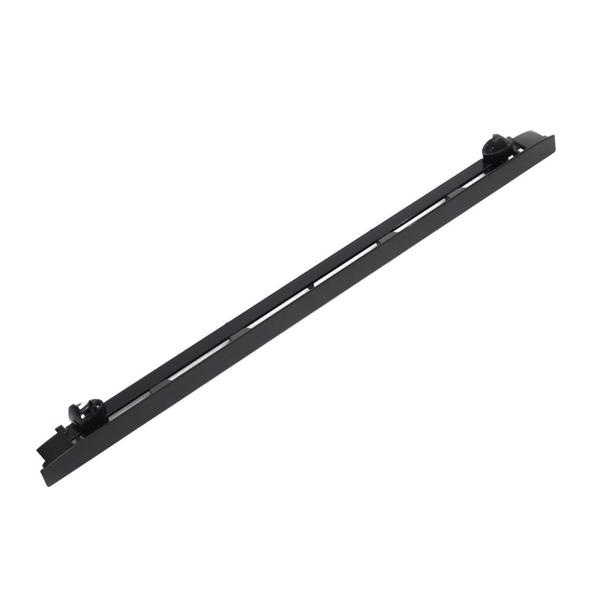
BOSCH 00449874 TRIMPLATE (GENUINE OEM PART)
Overview Specifications Description: TRIMPLATE Fits Brand: BOSCH Manufacturer: BOSCH Manufacturer part number: 00449874 This part is covered by manufacturer warranty. Known as: 00449874 Product Specifications: [NA]
Brand: Bosch
Category: Home & Garden > Kitchen & Dining > Kitchen Appliance Accessories > Waffle Iron Accessories > Sandwich Plates